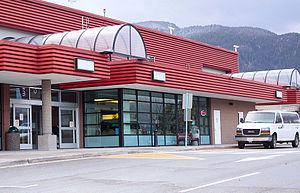
L'aéroport régional de West Kootenay est un aéroport situé en Colombie-Britannique, au Canada.